Hurricane Igor

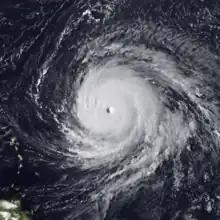
Hurricane Igor hours prior to peak intensity east of the Lesser Antilles on September 14

Hurricane Igor was a very large tropical cyclone which became the most destructive on record to strike the Canadian island of Newfoundland. It originated from a broad area of low pressure that moved off the western coast of Africa on September 6, 2010. Tracking slowly westward, it developed into a tropical depression on September 8 and strengthened into a tropical storm shortly thereafter. Higher wind shear temporarily halted intensification over the following days. On September 12, however, explosive intensification took place, and Igor reached Category 4 status on the Saffir–Simpson scale. By this time, Igor had already begun a prolonged turn around the western periphery of the subtropical ridge. After becoming the strongest cyclone of the season, with maximum sustained winds of , it began to enter an area for continued strengthening. Igor gradually weakened before brushing Bermuda as a minimal hurricane on September 20. After turning northeastward, the system began an extratropical transition, which it completed shortly after striking southern Newfoundland. The remnants of Igor were later absorbed by another extratropical cyclone over the Labrador Sea on September 23.